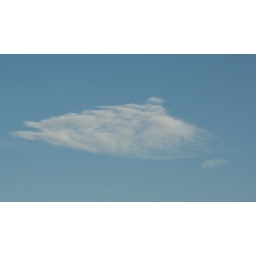
Dolphin swimming in the sky